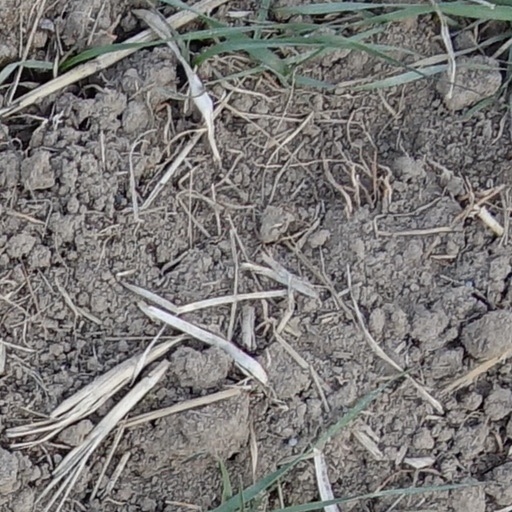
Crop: wheat